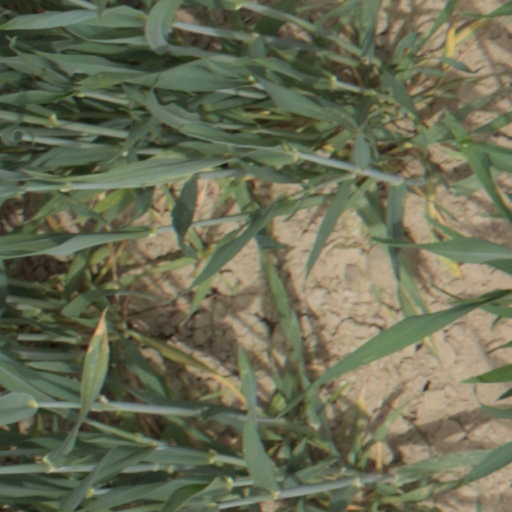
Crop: wheat